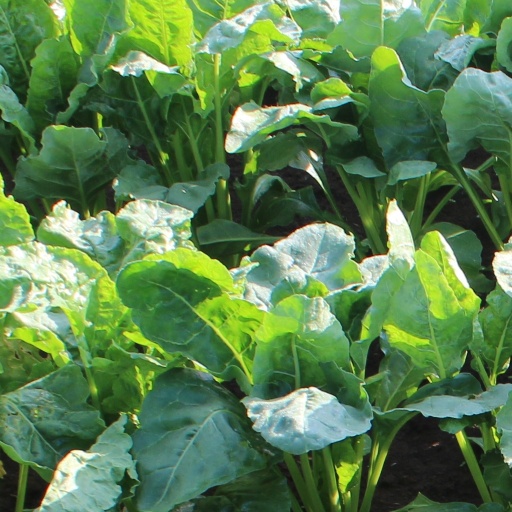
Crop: sugar beet